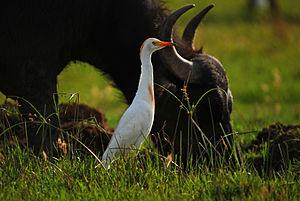
En biologie, une colonisation est le processus dans lequel une espèce se propage dans de nouveaux habitats. Le terme est généralement utilisé quand cette dernière se répand par des moyens naturels et de manière spontanée, par opposition à une espèce introduite et qui peut devenir dans certains cas une espèce envahissante.
Le terme néobiote désigne le plus souvent une espèce introduite qui a colonisé un territoire depuis l'époque moderne. La date limite fixée est souvent 1492, soit la découverte de l'Amérique par Christophe Colomb, qui est vue comme un tournant au niveau de la mobilité et du commerce mondial. Les termes plus spécifiques de néophyte, de néozoaire et de néomycète sont parfois utilisés pour désigner respectivement les plantes, les animaux et les champignons. Toutefois, ce terme est aussi employé comme simple synonyme d'une espèce introduite, sans qu'il y ait une distinction particulière. On utilise le terme archéobiote pour les introductions plus anciennes.